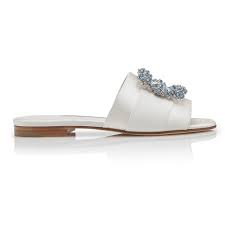
Label: Ballet Flat